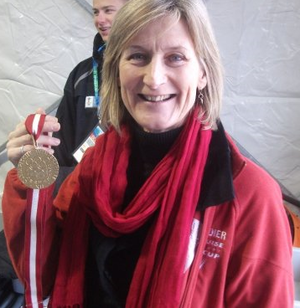
Kathy Kreiner, née le 4 mai 1957 à Timmins, est une ancienne skieuse alpine canadienne.